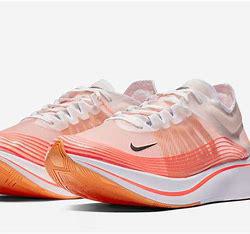
Brand: Nike
Model: Zoom Fly SP